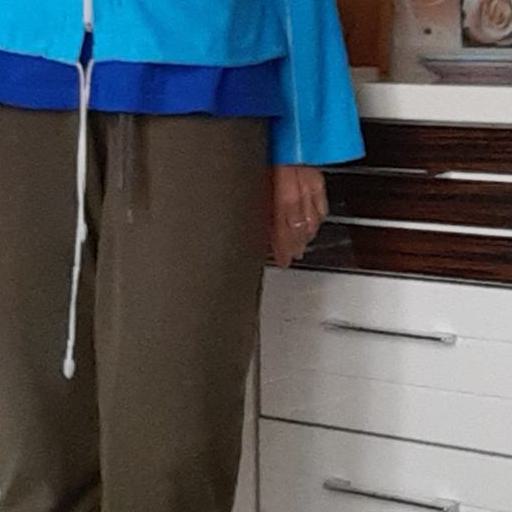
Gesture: no_gesture